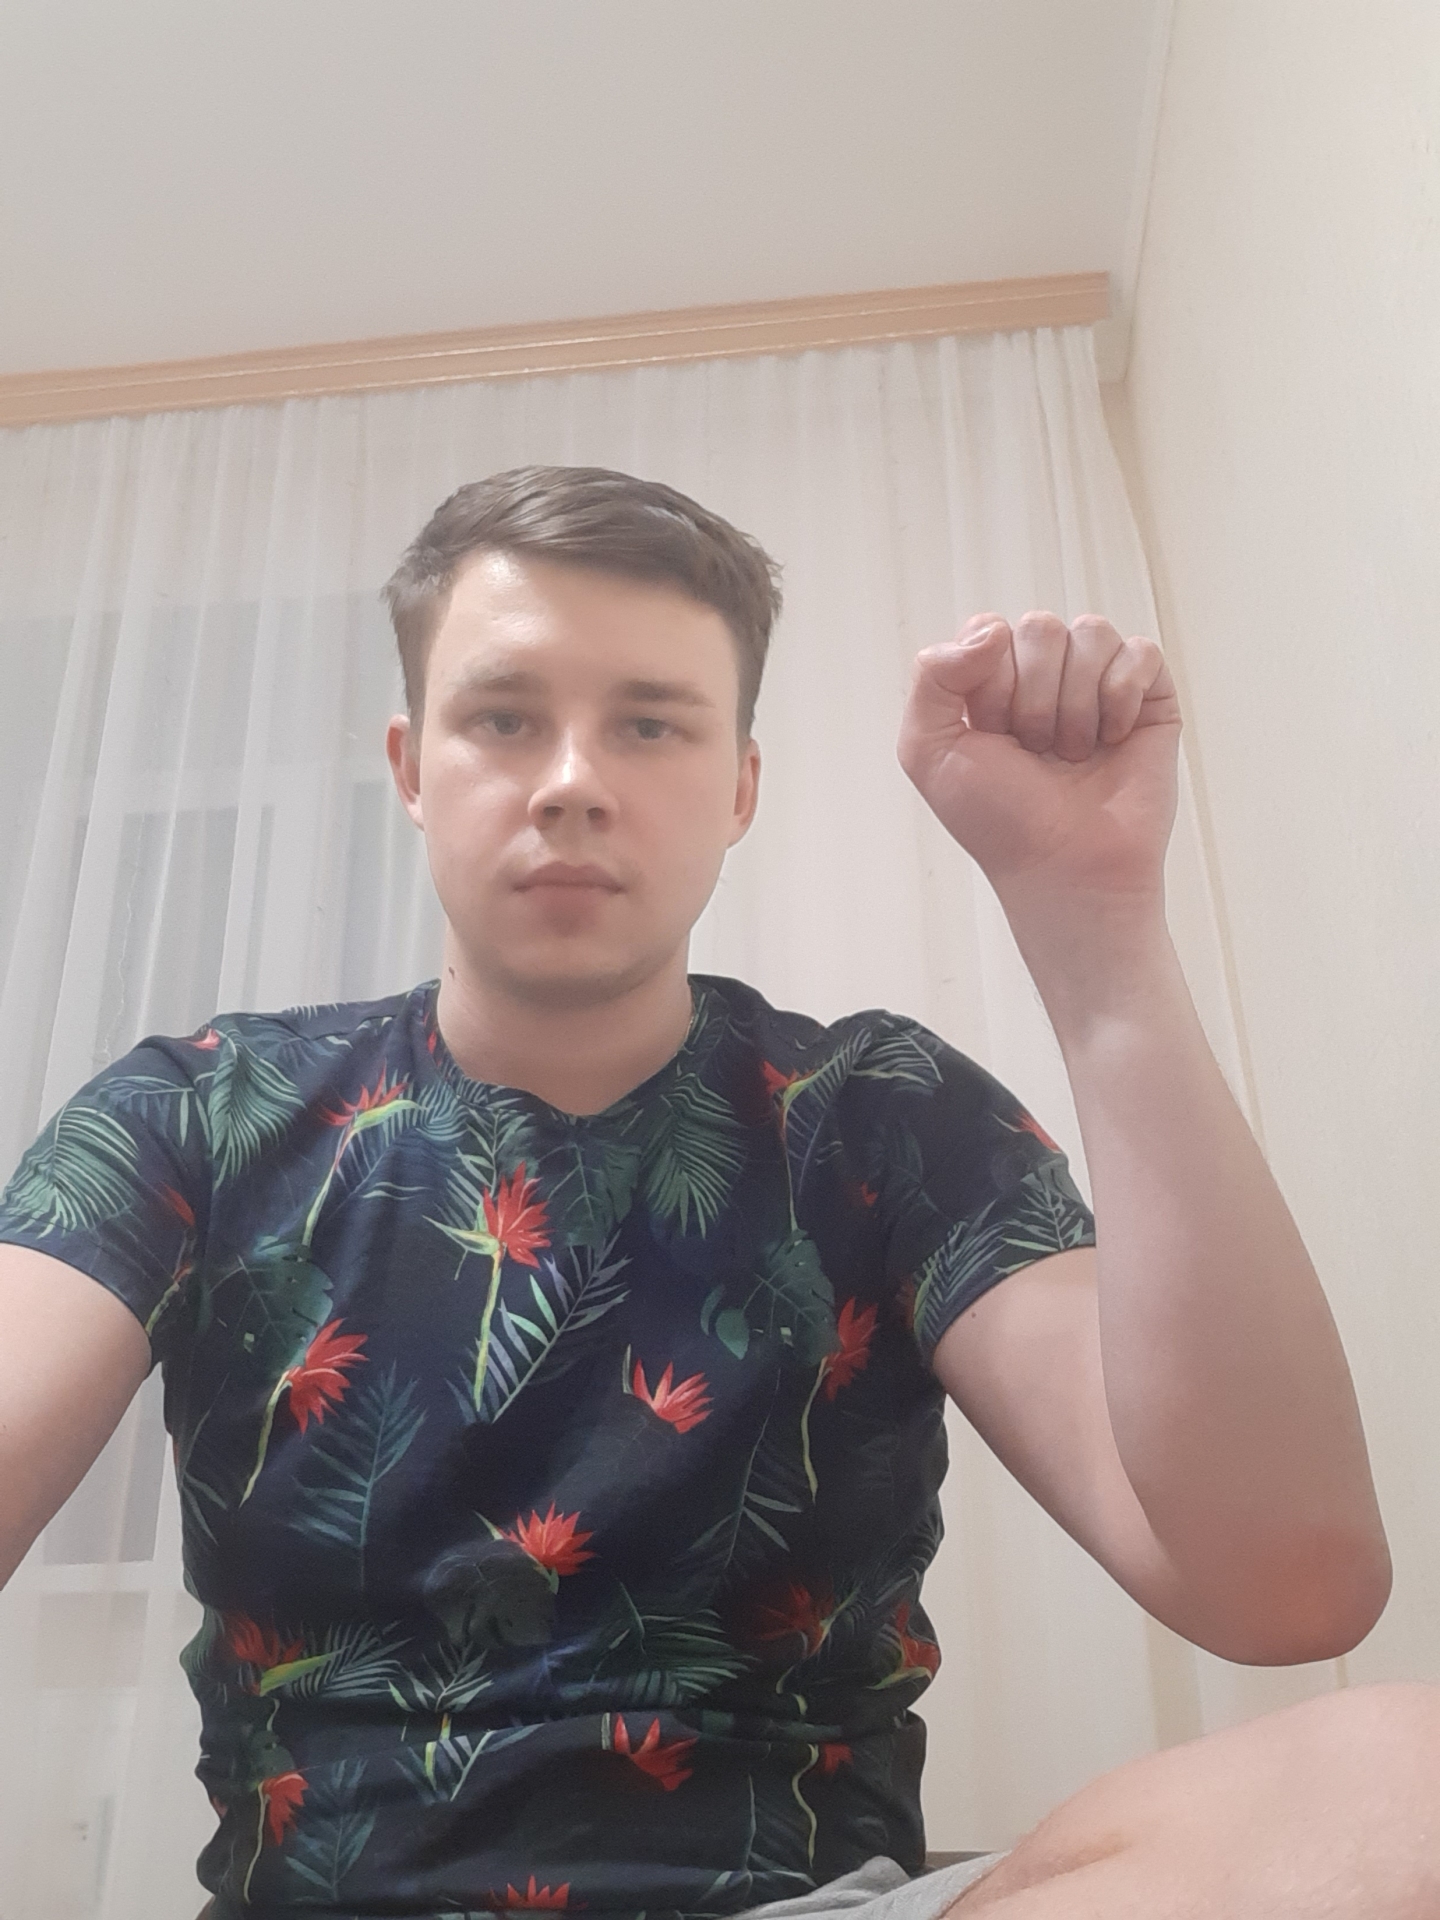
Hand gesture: fist